Bank

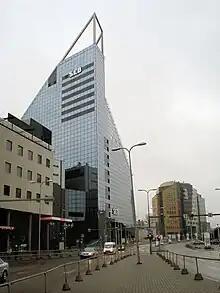
SEB main building in Tallinn, Estonia

A bank can generate revenue in a variety of different ways including interest, transaction fees and financial advice. Traditionally, the most significant method is via charging interest on the capital it lends out to customers. The bank profits from the difference between the level of interest it pays for deposits and other sources of funds, and the level of interest it charges in its lending activities.